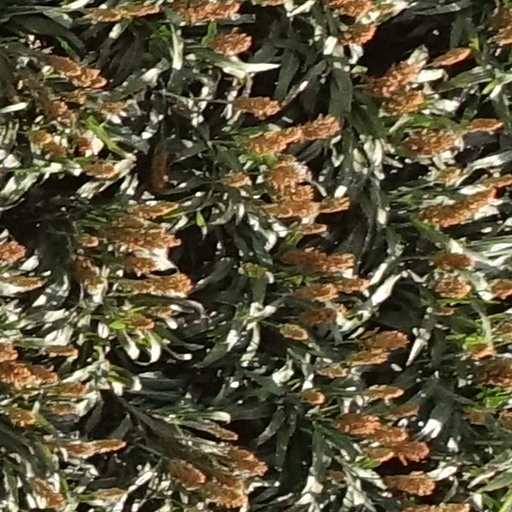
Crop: sorghum